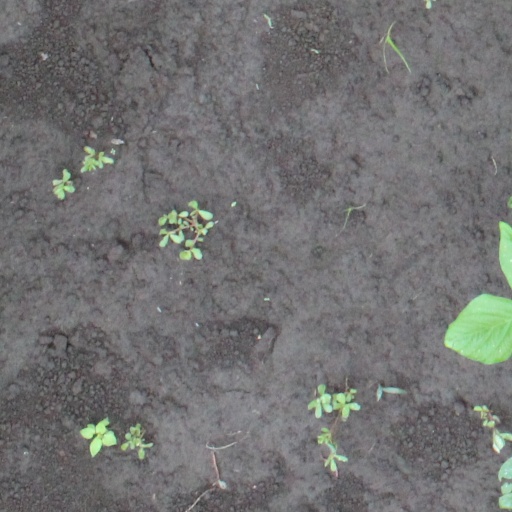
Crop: soybean